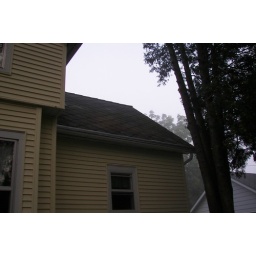
roof over kitchen